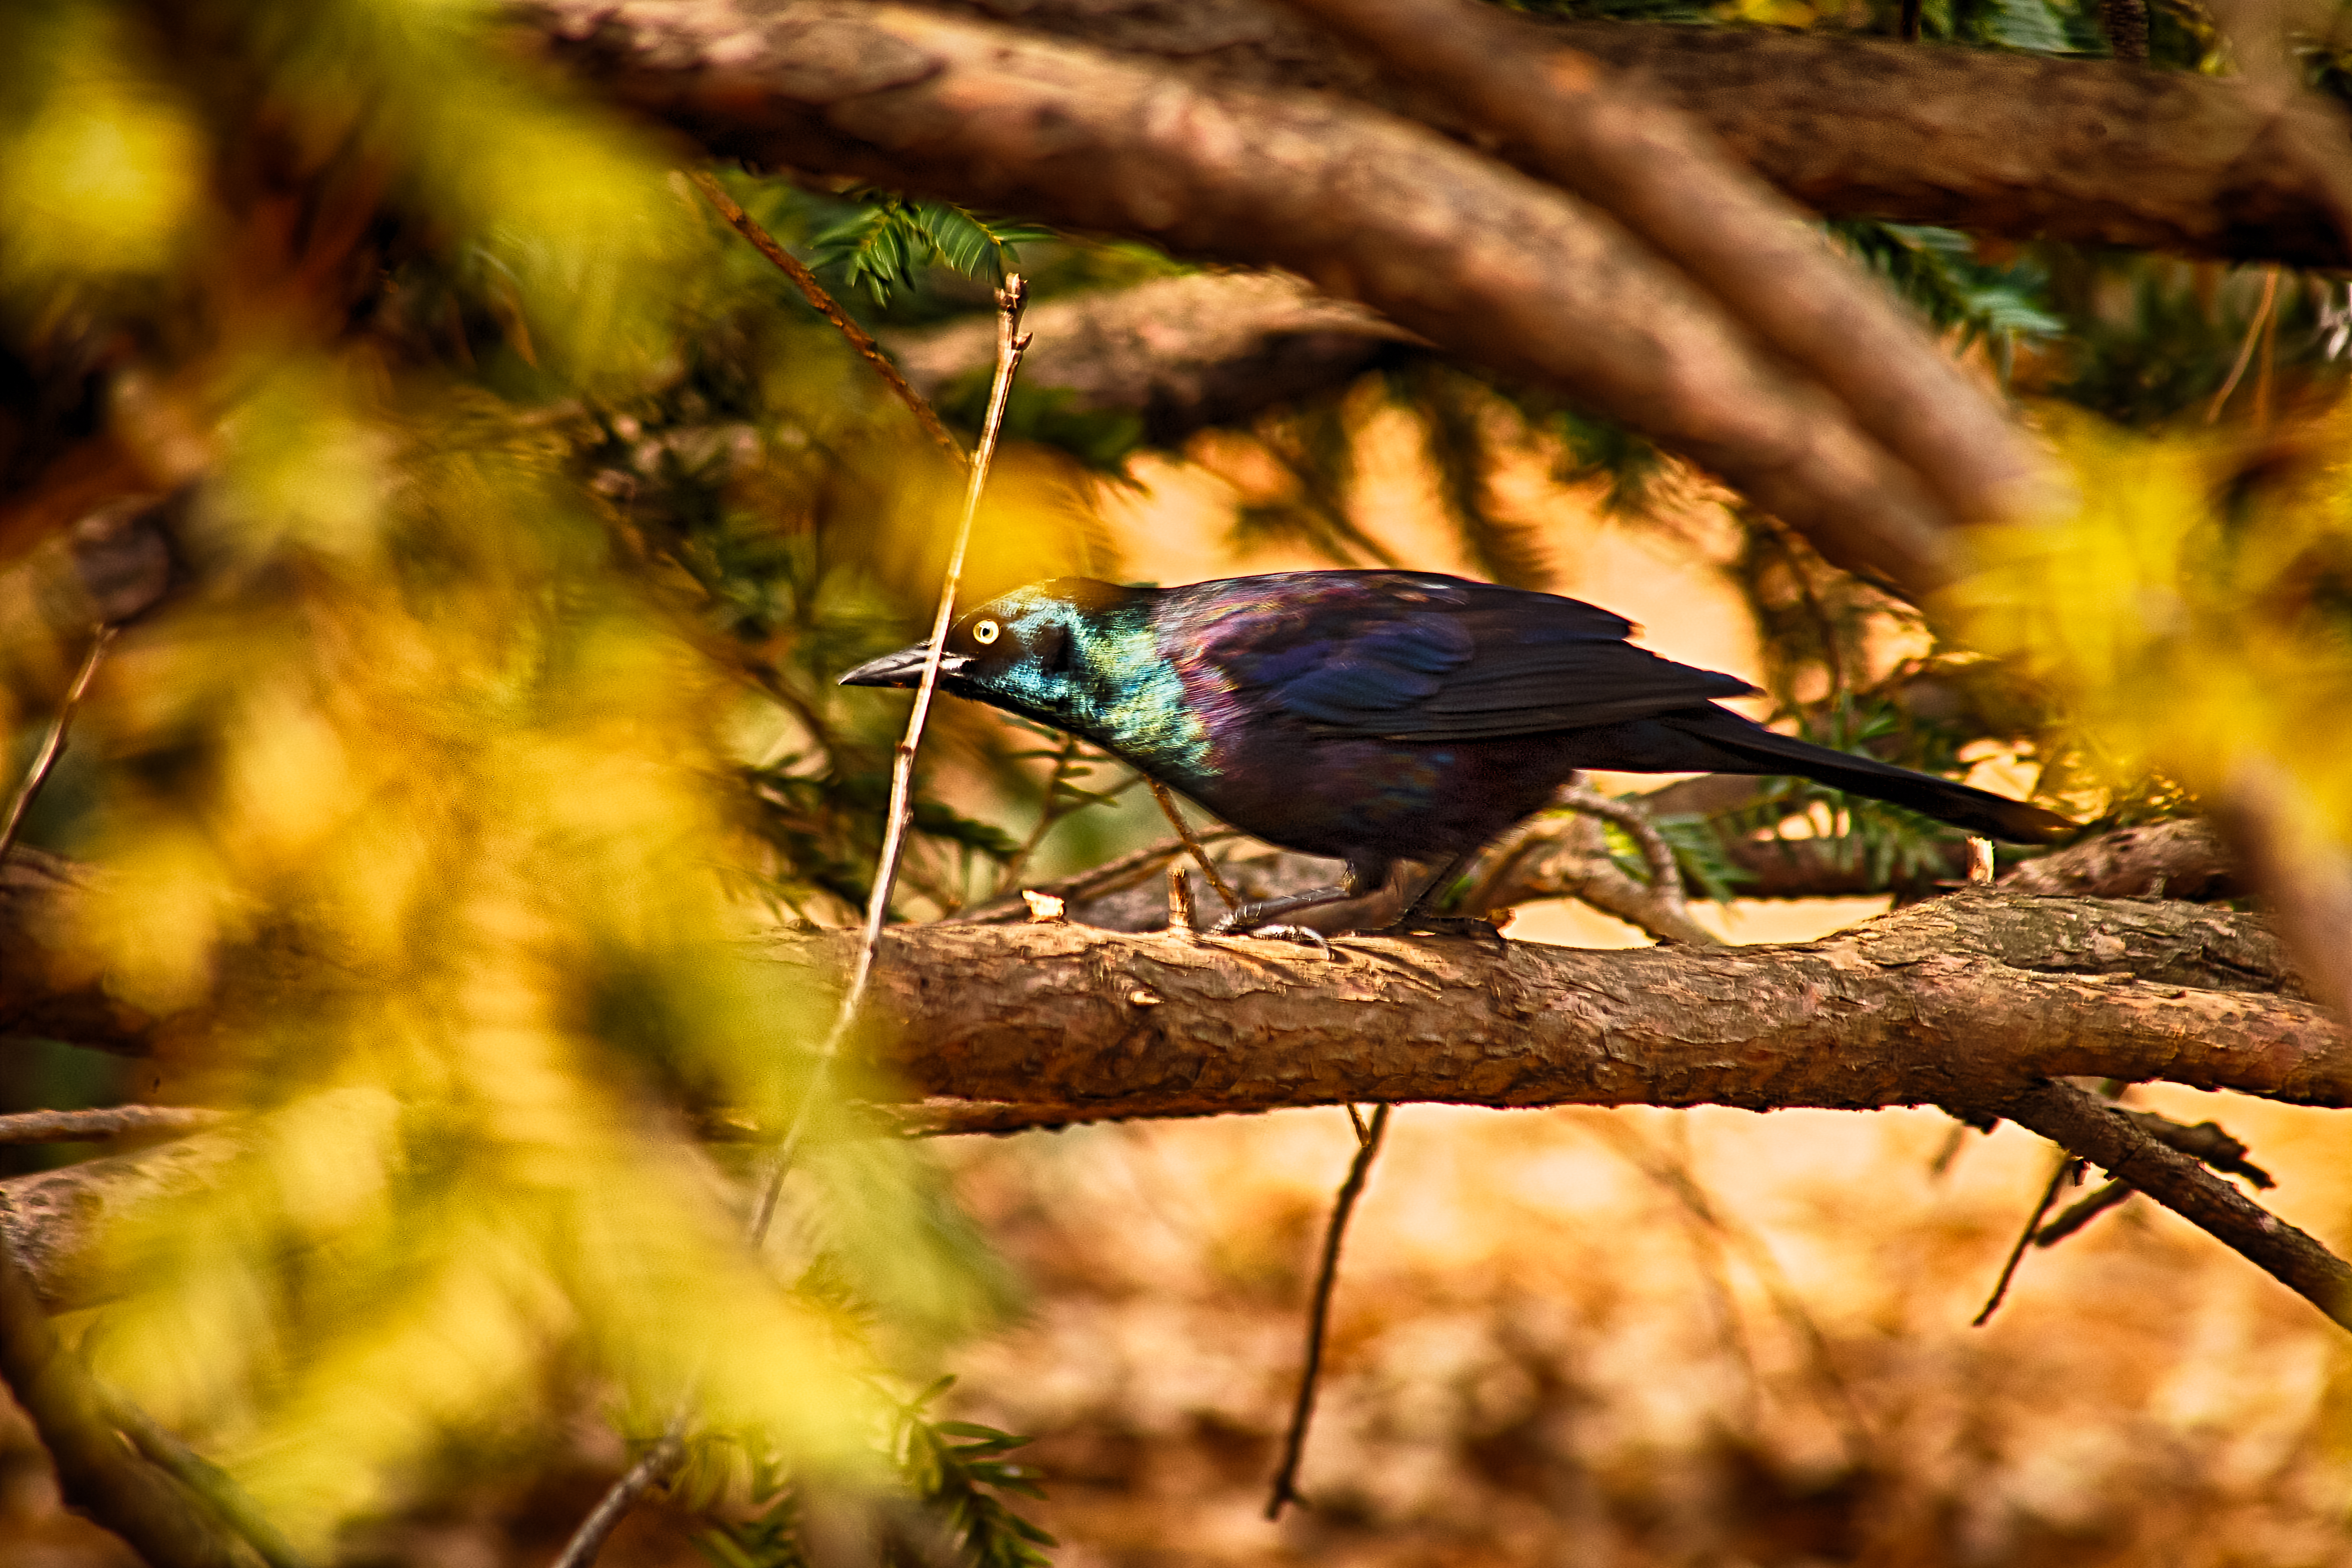
nature, branch, bird, wildlife, beak, fauna, newyork, unitedstates, vertebrate, us, macro photography, old world flycatcher, perching bird